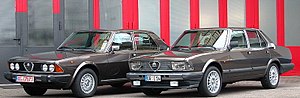
Alfa Romeo Alfa 6
Alfa Romeo Alfa 6